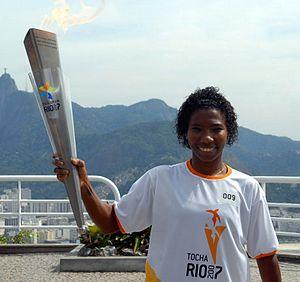
Delma Gonçalves dite Pretinha, née le 19 mai 1975 à Rio de Janeiro, est une footballeuse brésilienne, jouant actuellement dans le club sud-coréen de Daekyo Kangaroos. Elle évolue au poste d'attaquante.